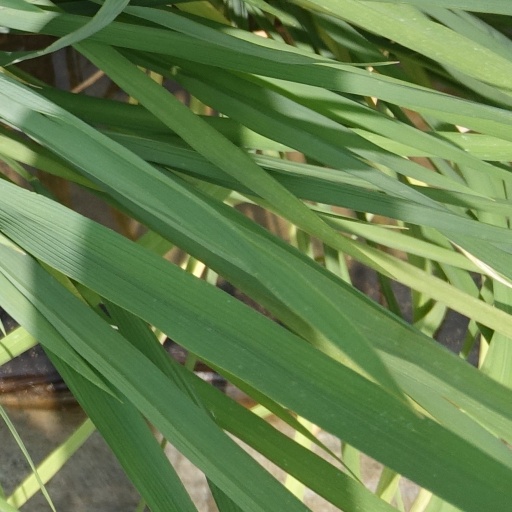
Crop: rice